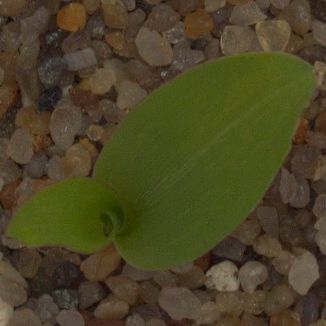
Label: maize